Baron of Muirton

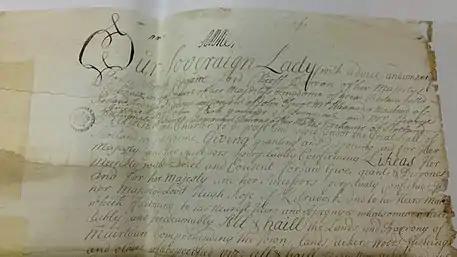
Crown Charter of 1712 signed at the top by Queen Anne

At some time during the Wars of the Three Kingdoms the lands of Muirton fell into the hands of the Mackenzies and after several kinsmen held the lands, Alexander Mackenzie was granted a Crown Charter for the lands and Barony of Muirton. He was married to Marie Cuthbert of Drakies. The Cuthberts of Drakies were a cadet branch of the Cuthberts of Castlehill, near Inverness.